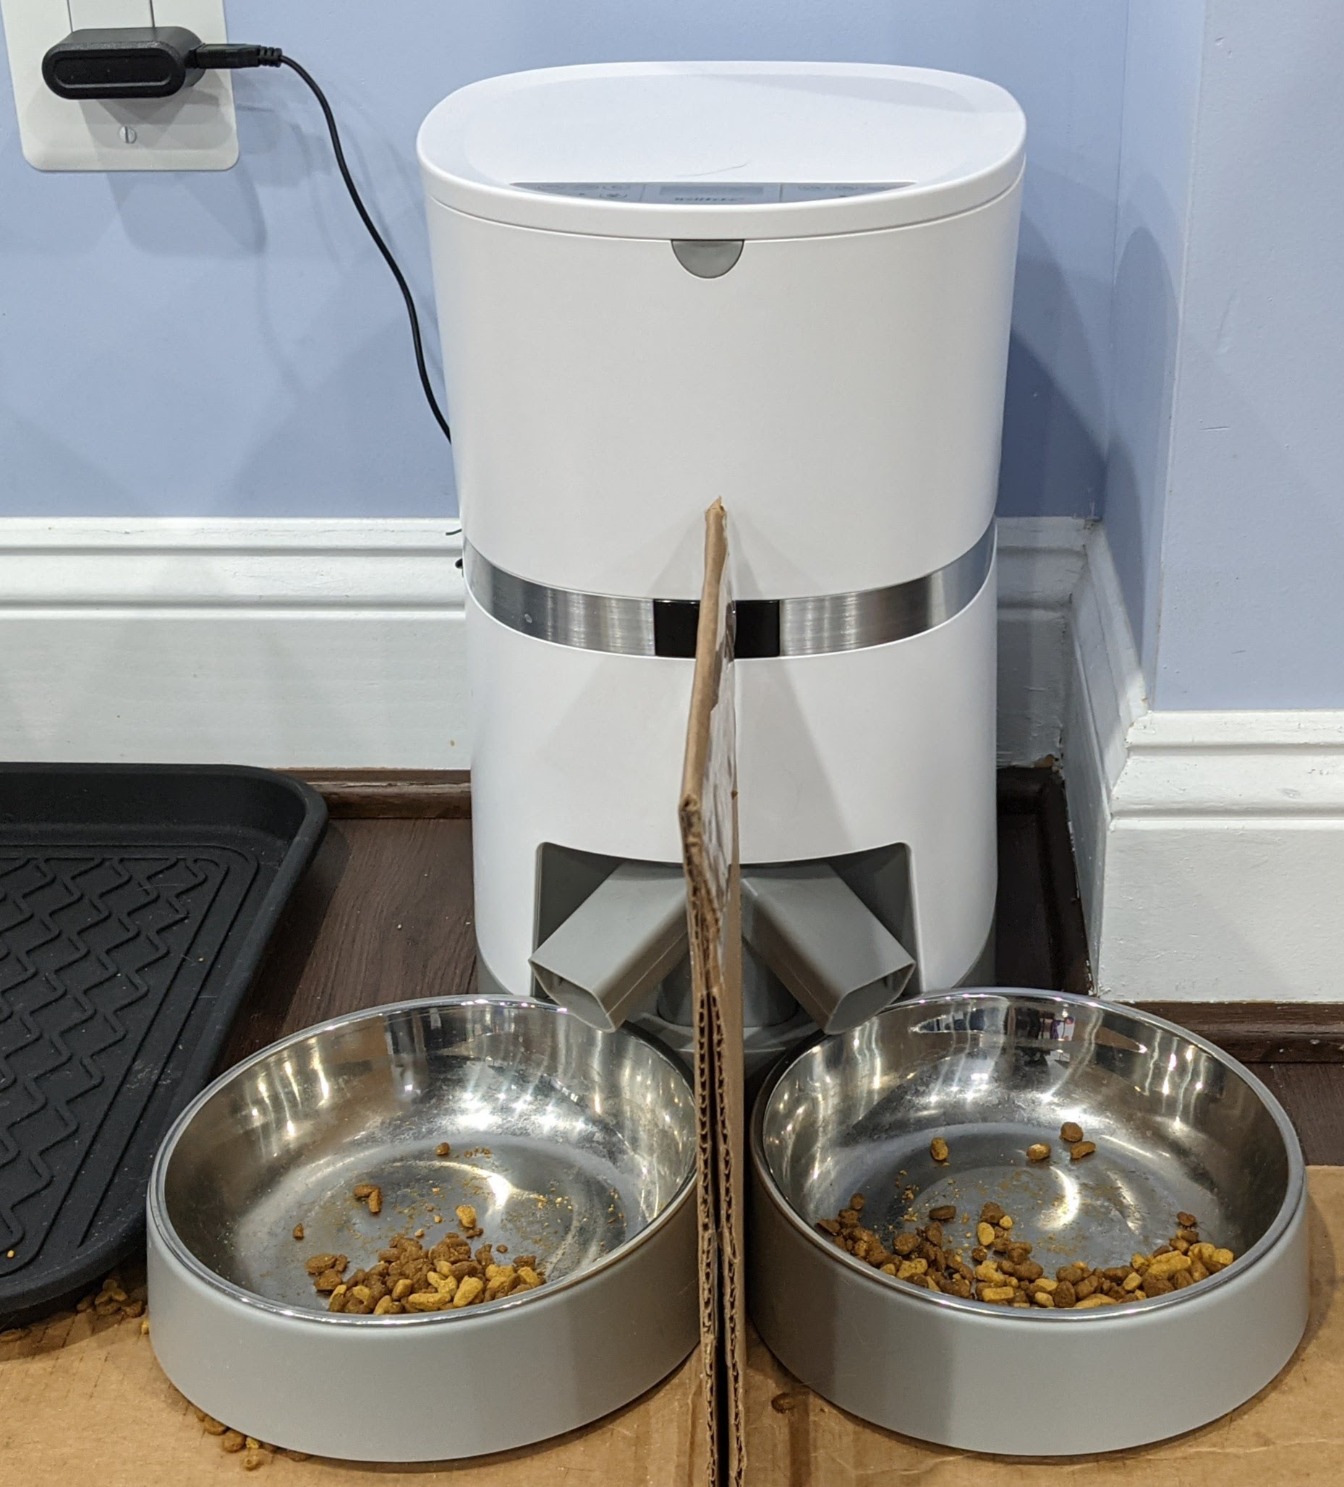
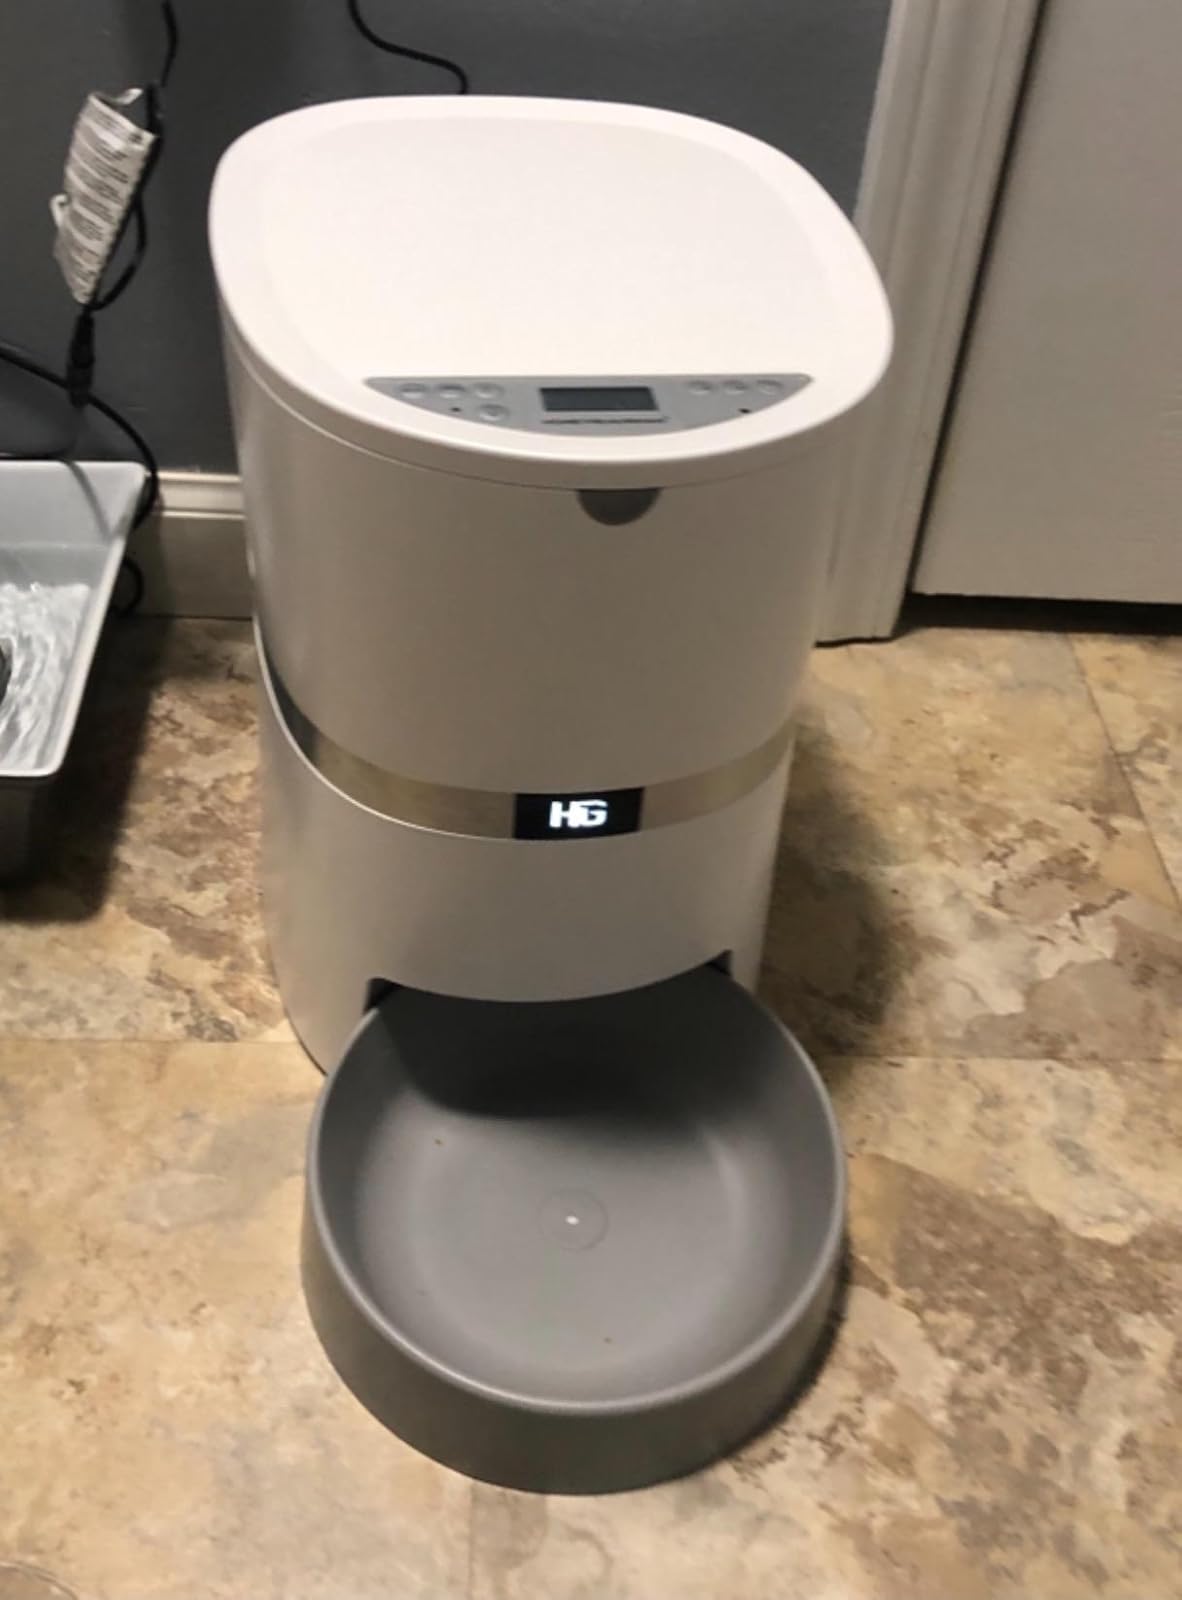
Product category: items_feeder
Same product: no